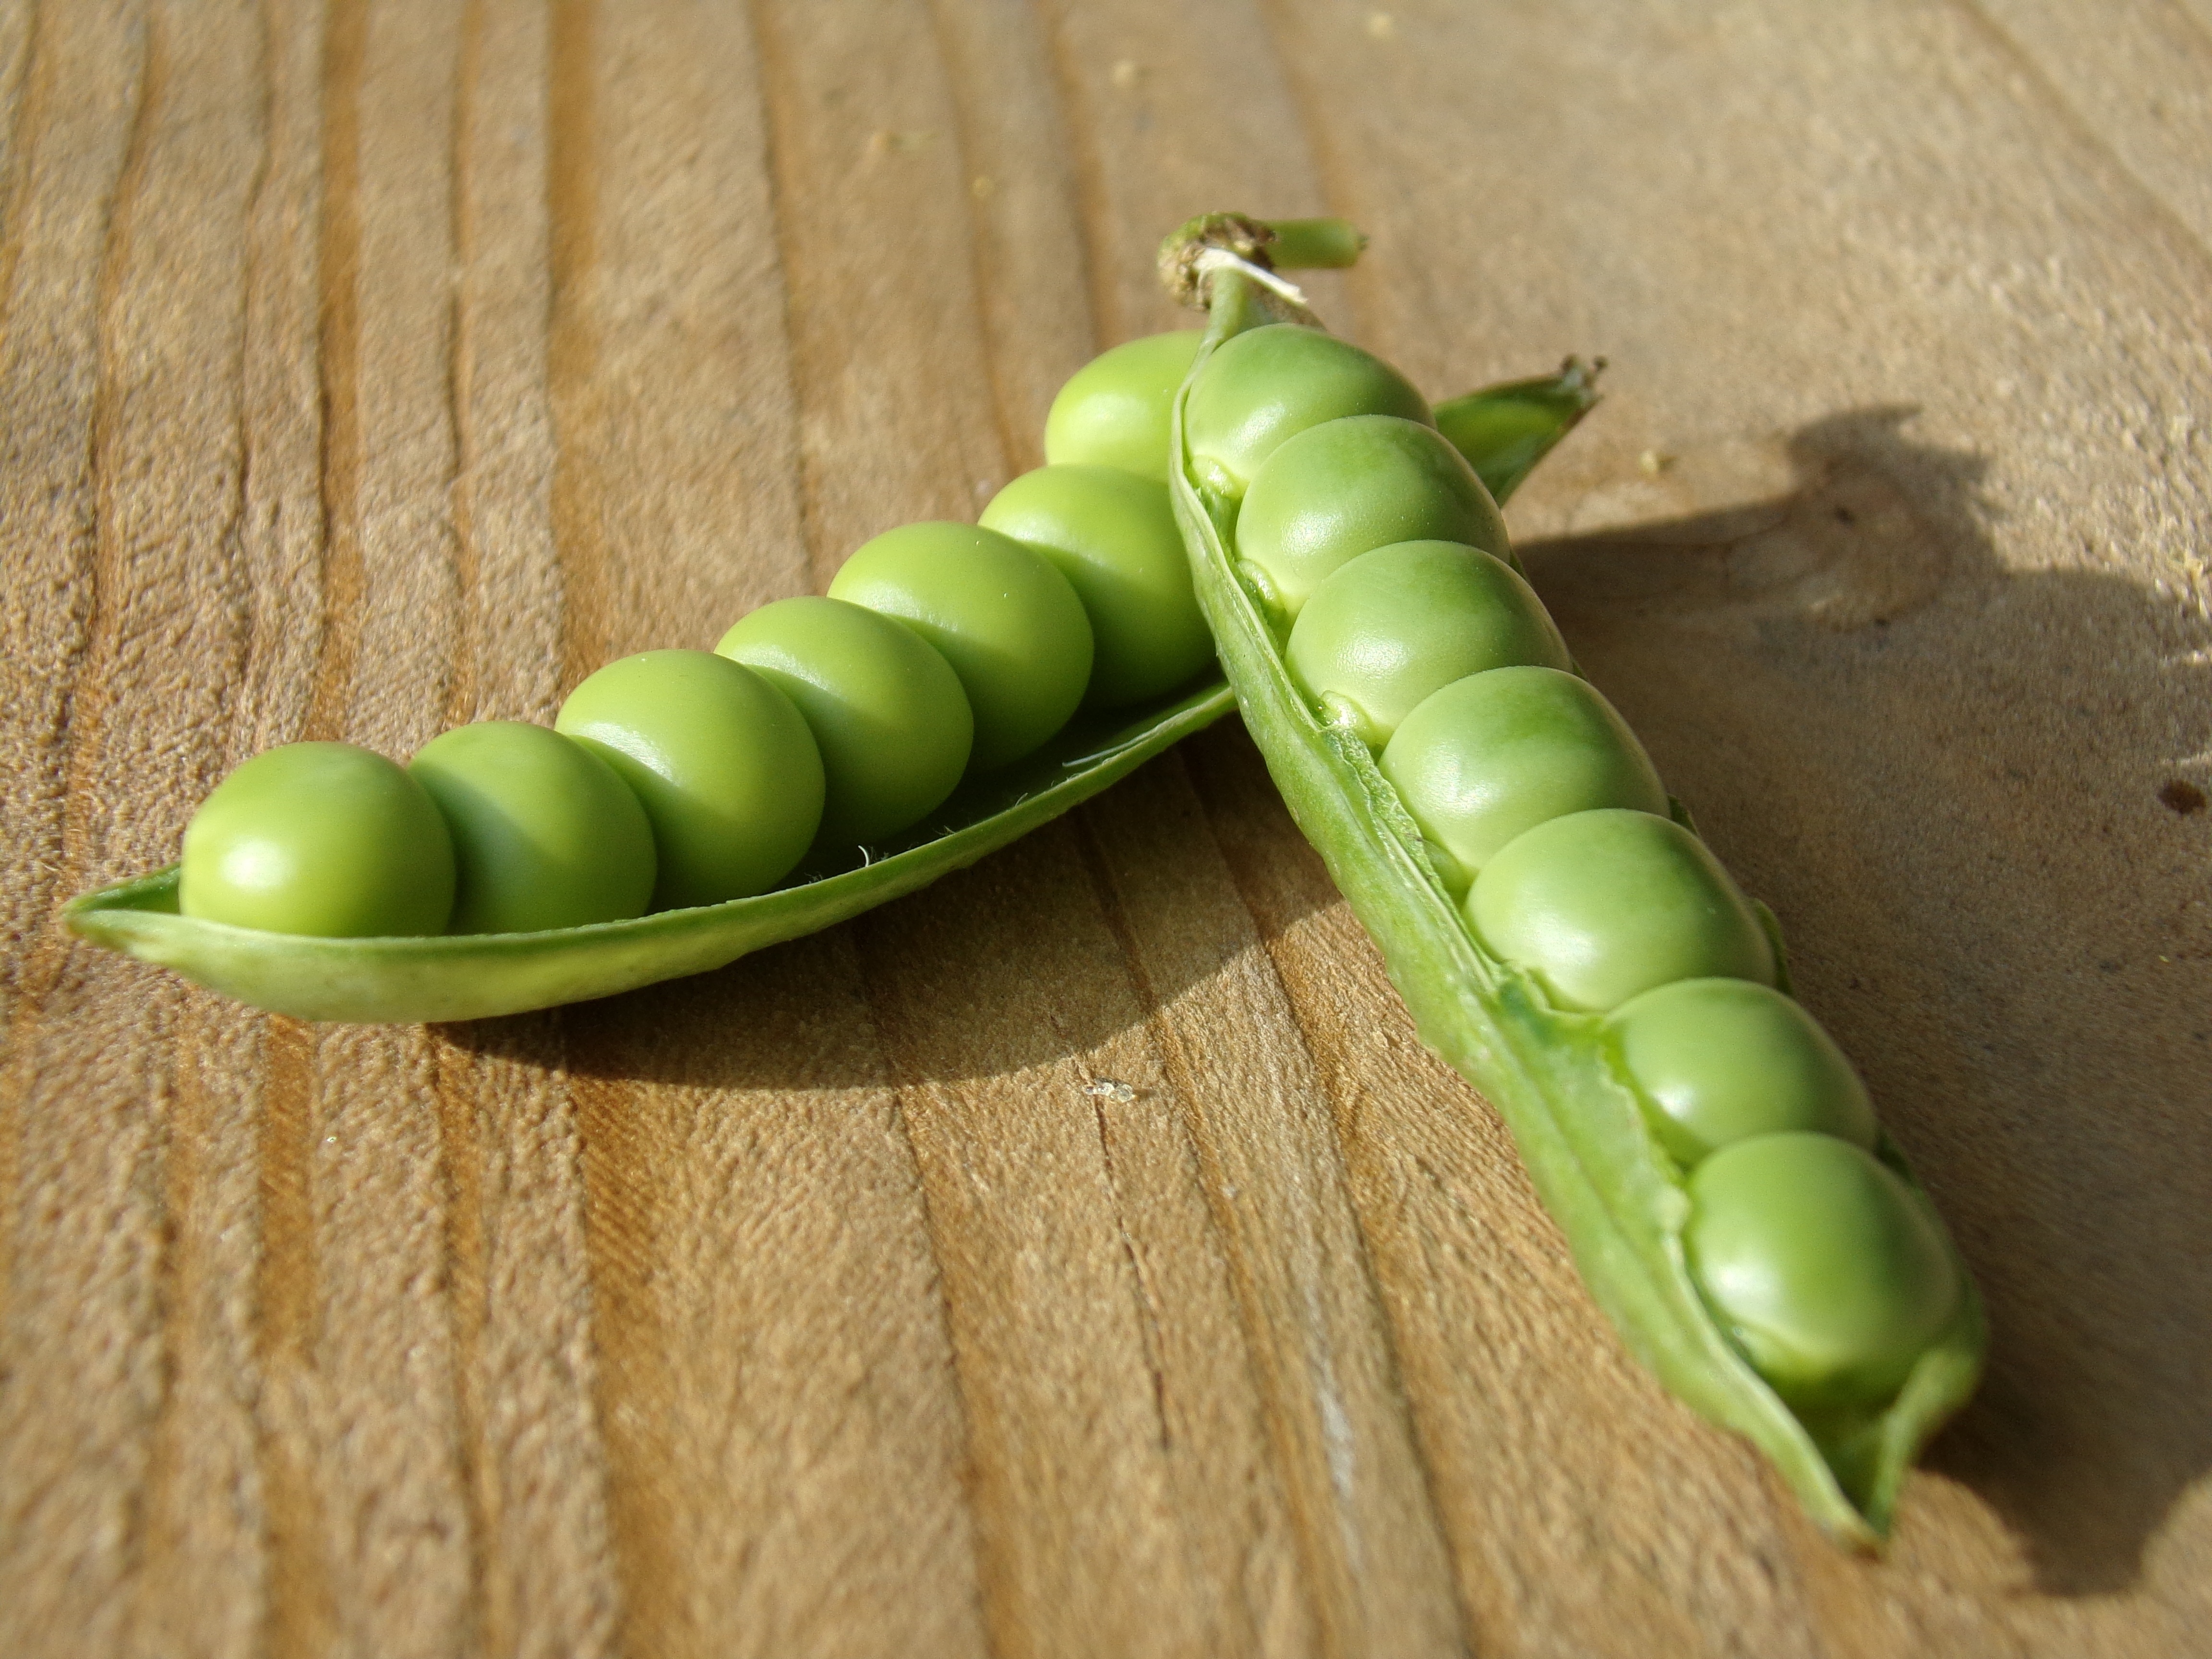
plant, wood, fruit, food, green, produce, vegetable, crop, insect, macro, fresh, kitchen, agriculture, garden, healthy, pod, invertebrate, pea, vegetables, vegetarian, raw, larva, vagina, flowering plant, summer plants, plant stem, land plant